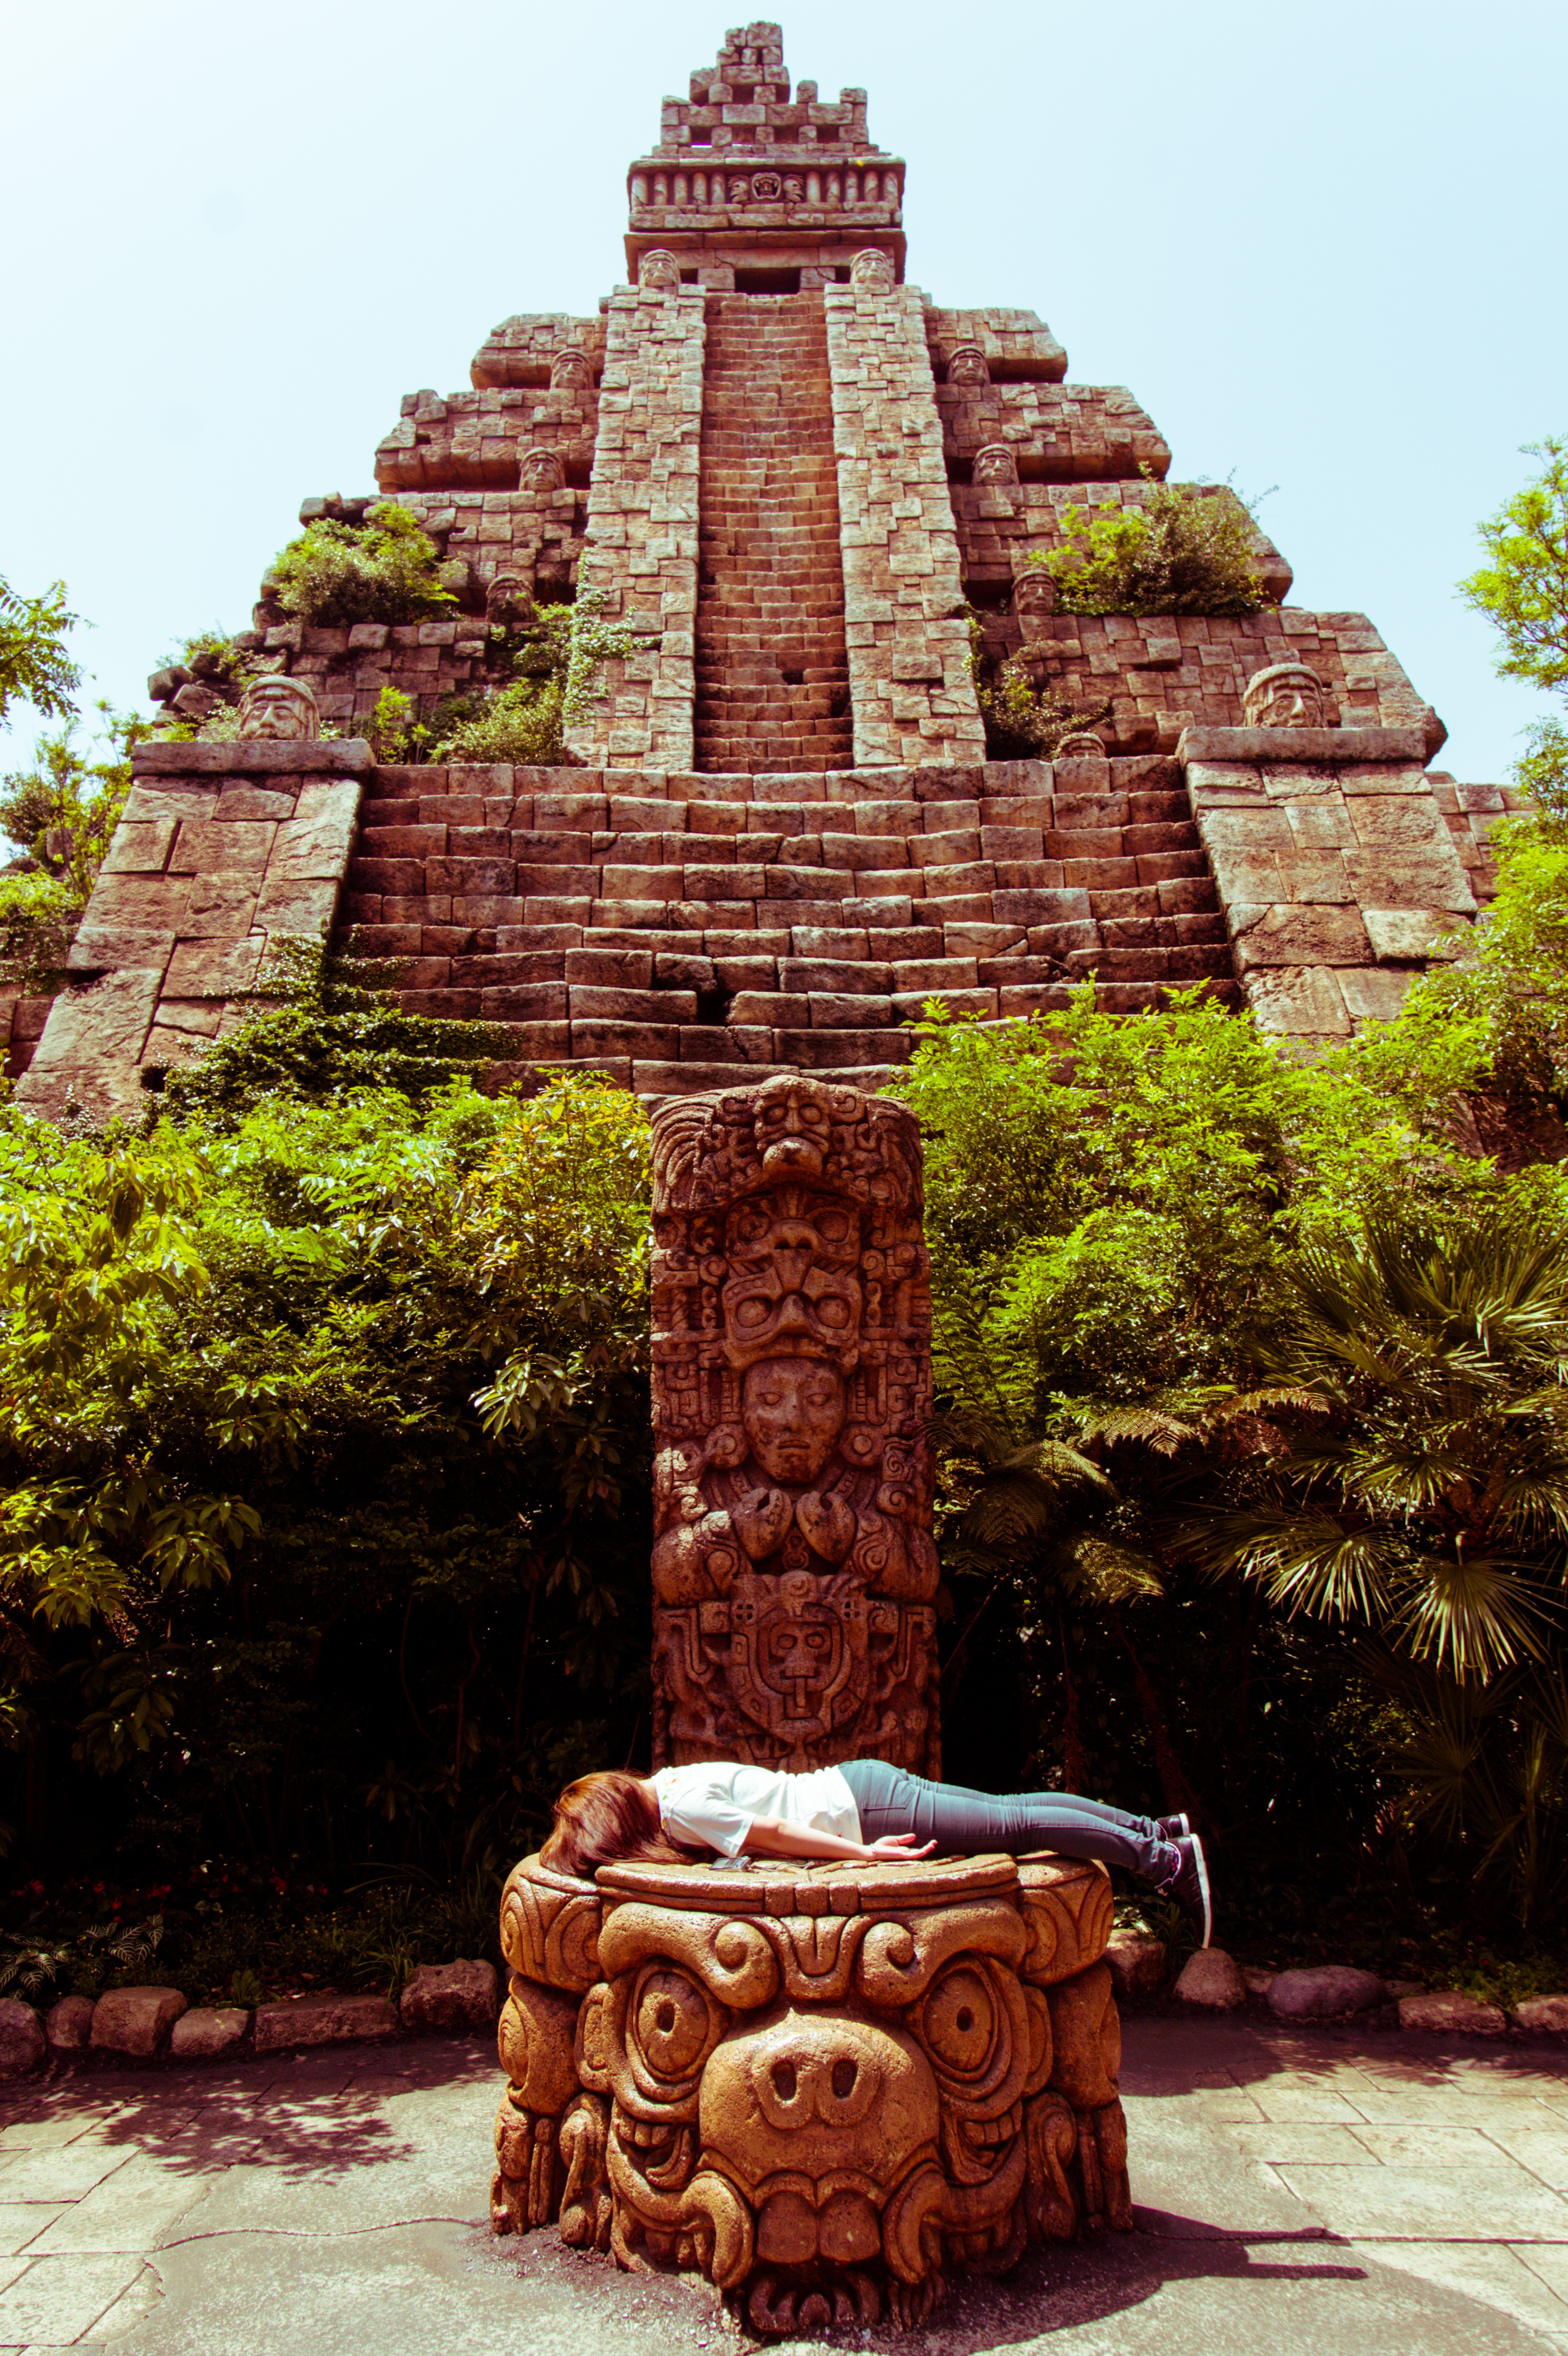
flower, building, monument, landmark, japan, place of worship, theme park, disney, temple, ruins, shrine, adventures, carving, disneyland, archaeological site, hindu temple, ancient history, maya civilization, tokyo disneysea